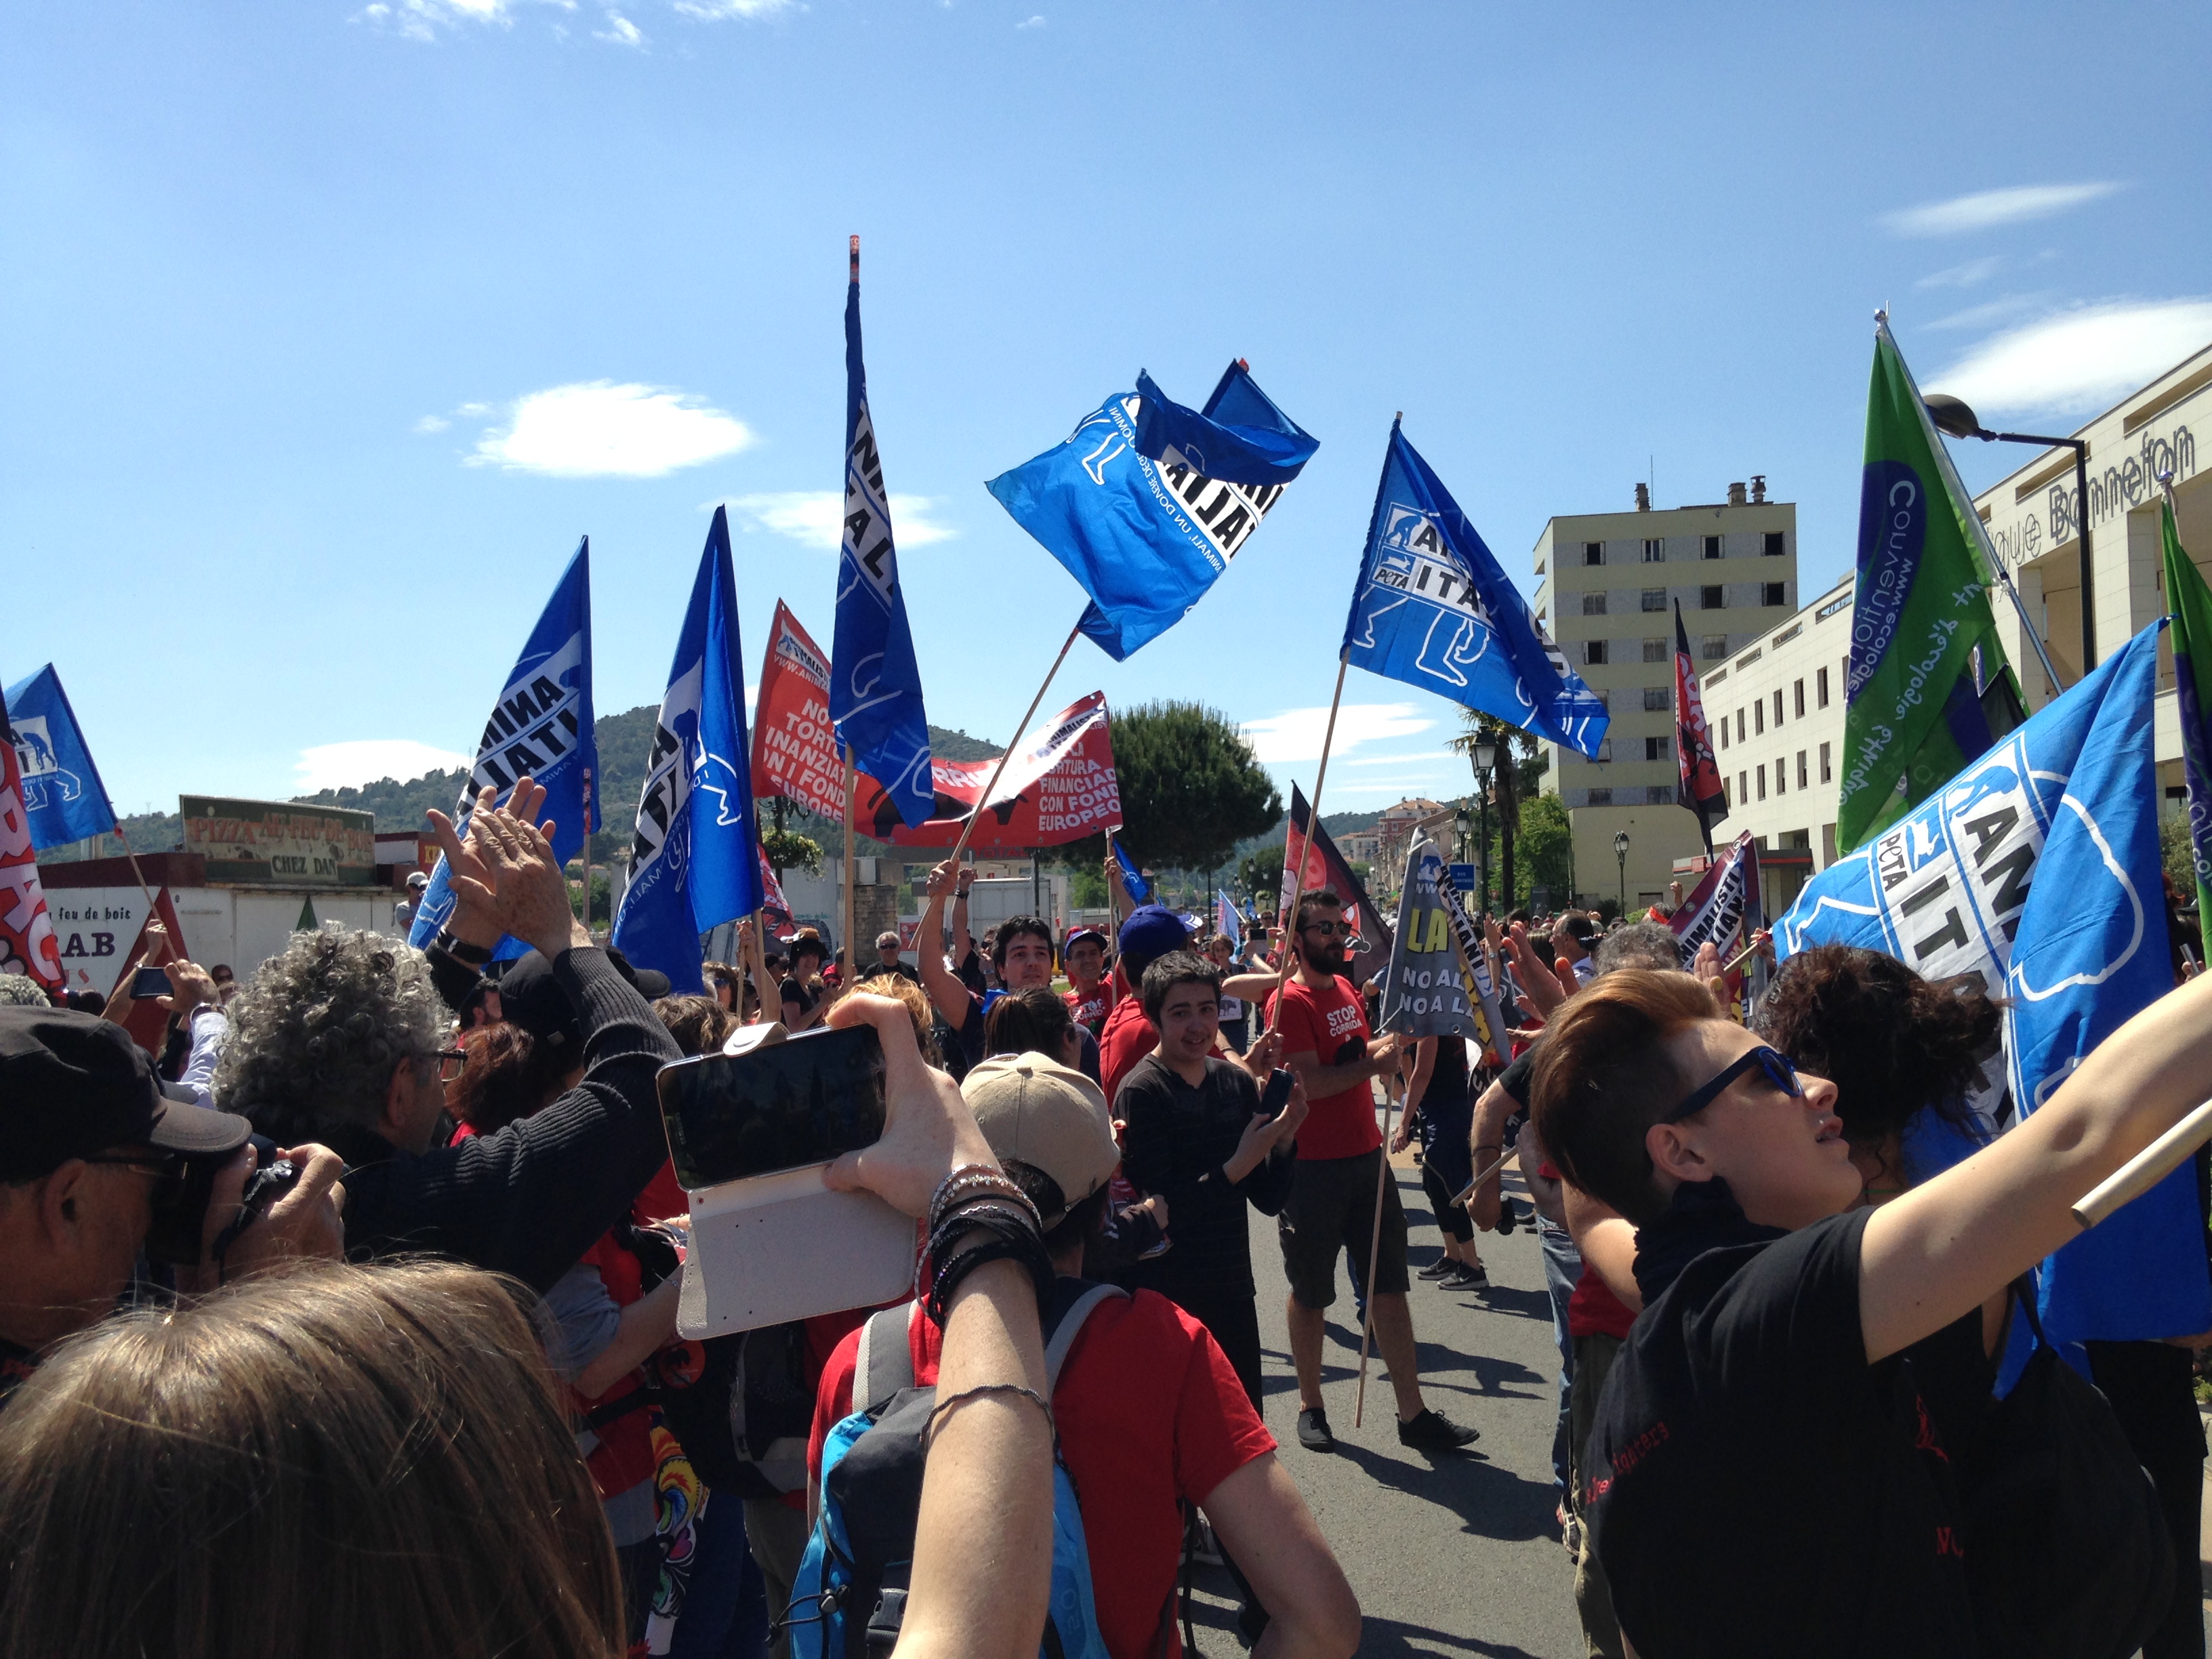
people, crowd, france, europe, festival, italia, event, languedocroussillon, gard, cevennes, ales, feria, associations, organisations, craceurope, corridas, animalisti